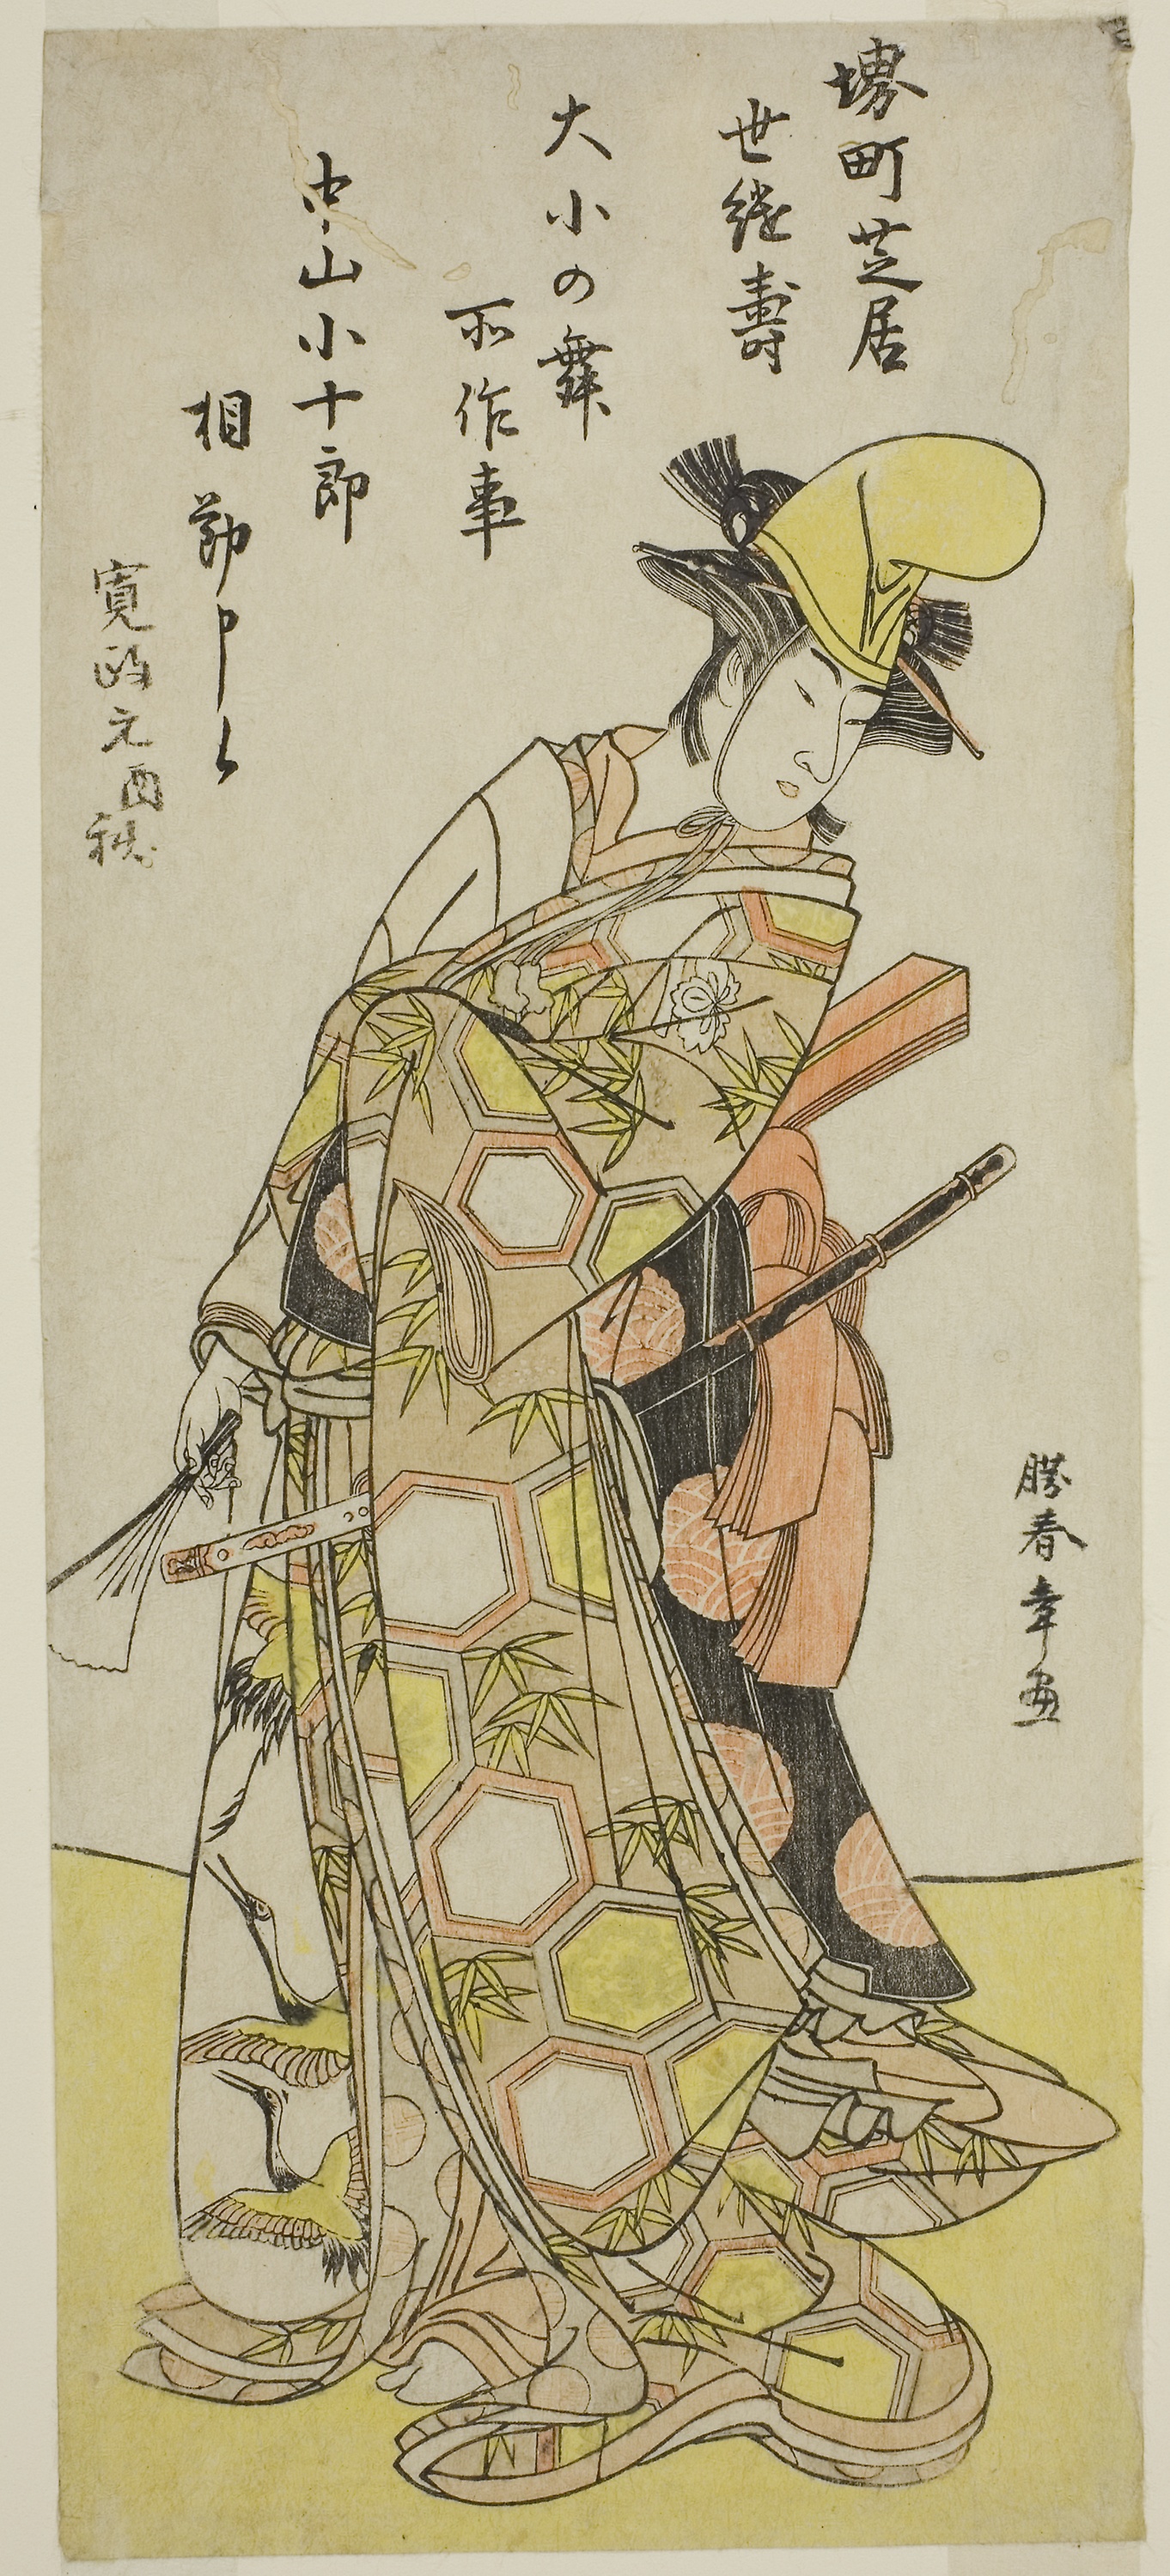
mammal, fauna, art, illustration, costume design, fictional character, tree, printmaking